Massey Energy

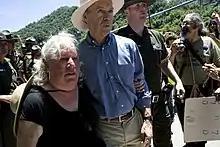
Susan Rosenberg and Dr. James Hansen were arrested June 23, 2009, at the gates of Massey Energy-operated Goals Coal Company. At least 15 people were arrested protesting mountaintop removal coal mining in Appalachia.

In June 2009, a Raleigh County judge granted a preliminary injunction to block anti-mountaintop removal activists from further protests on some Massey Energy sites.